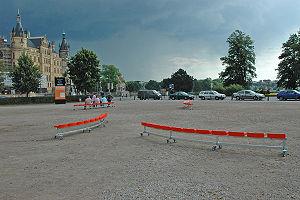
Veit Stratmann né en 1960 est un plasticien contemporain.